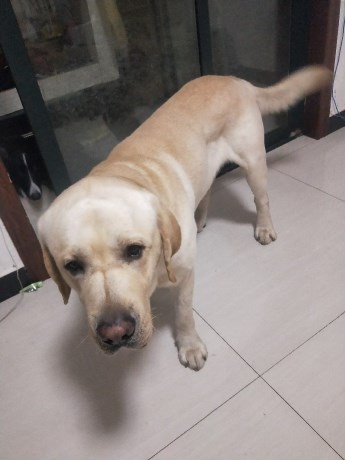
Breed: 3580-n000122-Labrador_retriever